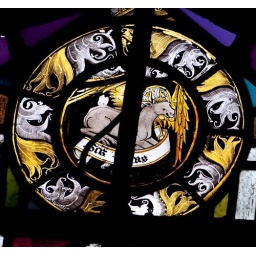
Small piece of medieval glass set high up in the East Wall window above the altar